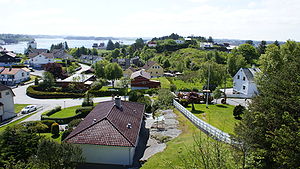
Karmøy (ø)
Karmøy.
Karmøy er en ø i den nordvestlige del af i Rogaland fylke i Norge, sydvest for Haugesund. Hele øen ligger i kommunen med same navn, Karmøy. Øen er 30 km lang og op til 6,5 km bred, og har et areal på 176,8 km² og er dermed den største ø i Rogaland. Mellem øen og fastlandet går Karmsundet, der lige syd for Haugesund krydses af den 691 meter lange Karmsund bro, hvor det snævrer ind til Salhusstraumen.